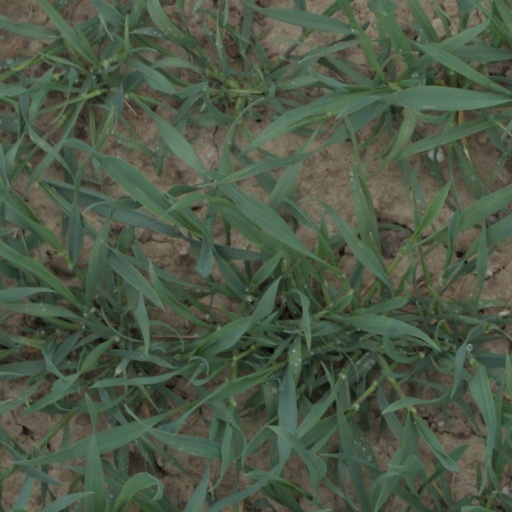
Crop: wheat